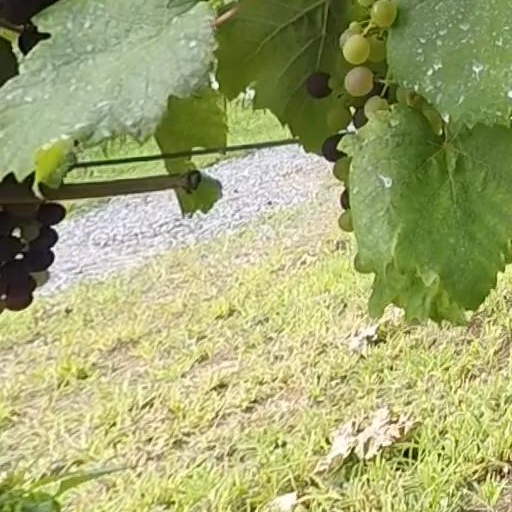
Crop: grape